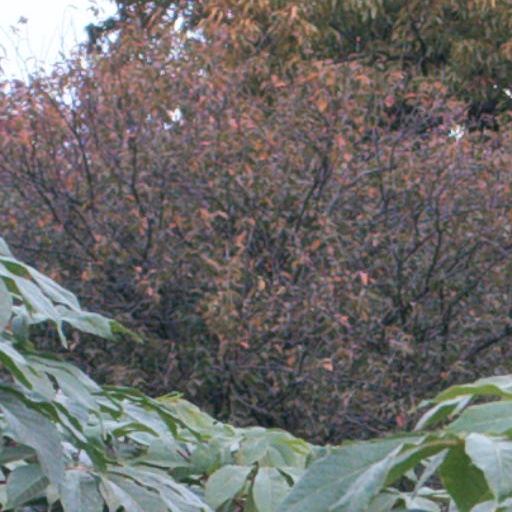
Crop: cassava